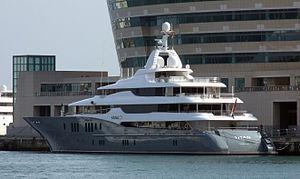
Le Titan est un yacht de luxe construit en 2010 au chantier naval Abeking & Rasmussen en Allemagne. Les designs intérieur et extérieur de Titan ont été faits par Reymond Langton Design Ltd.